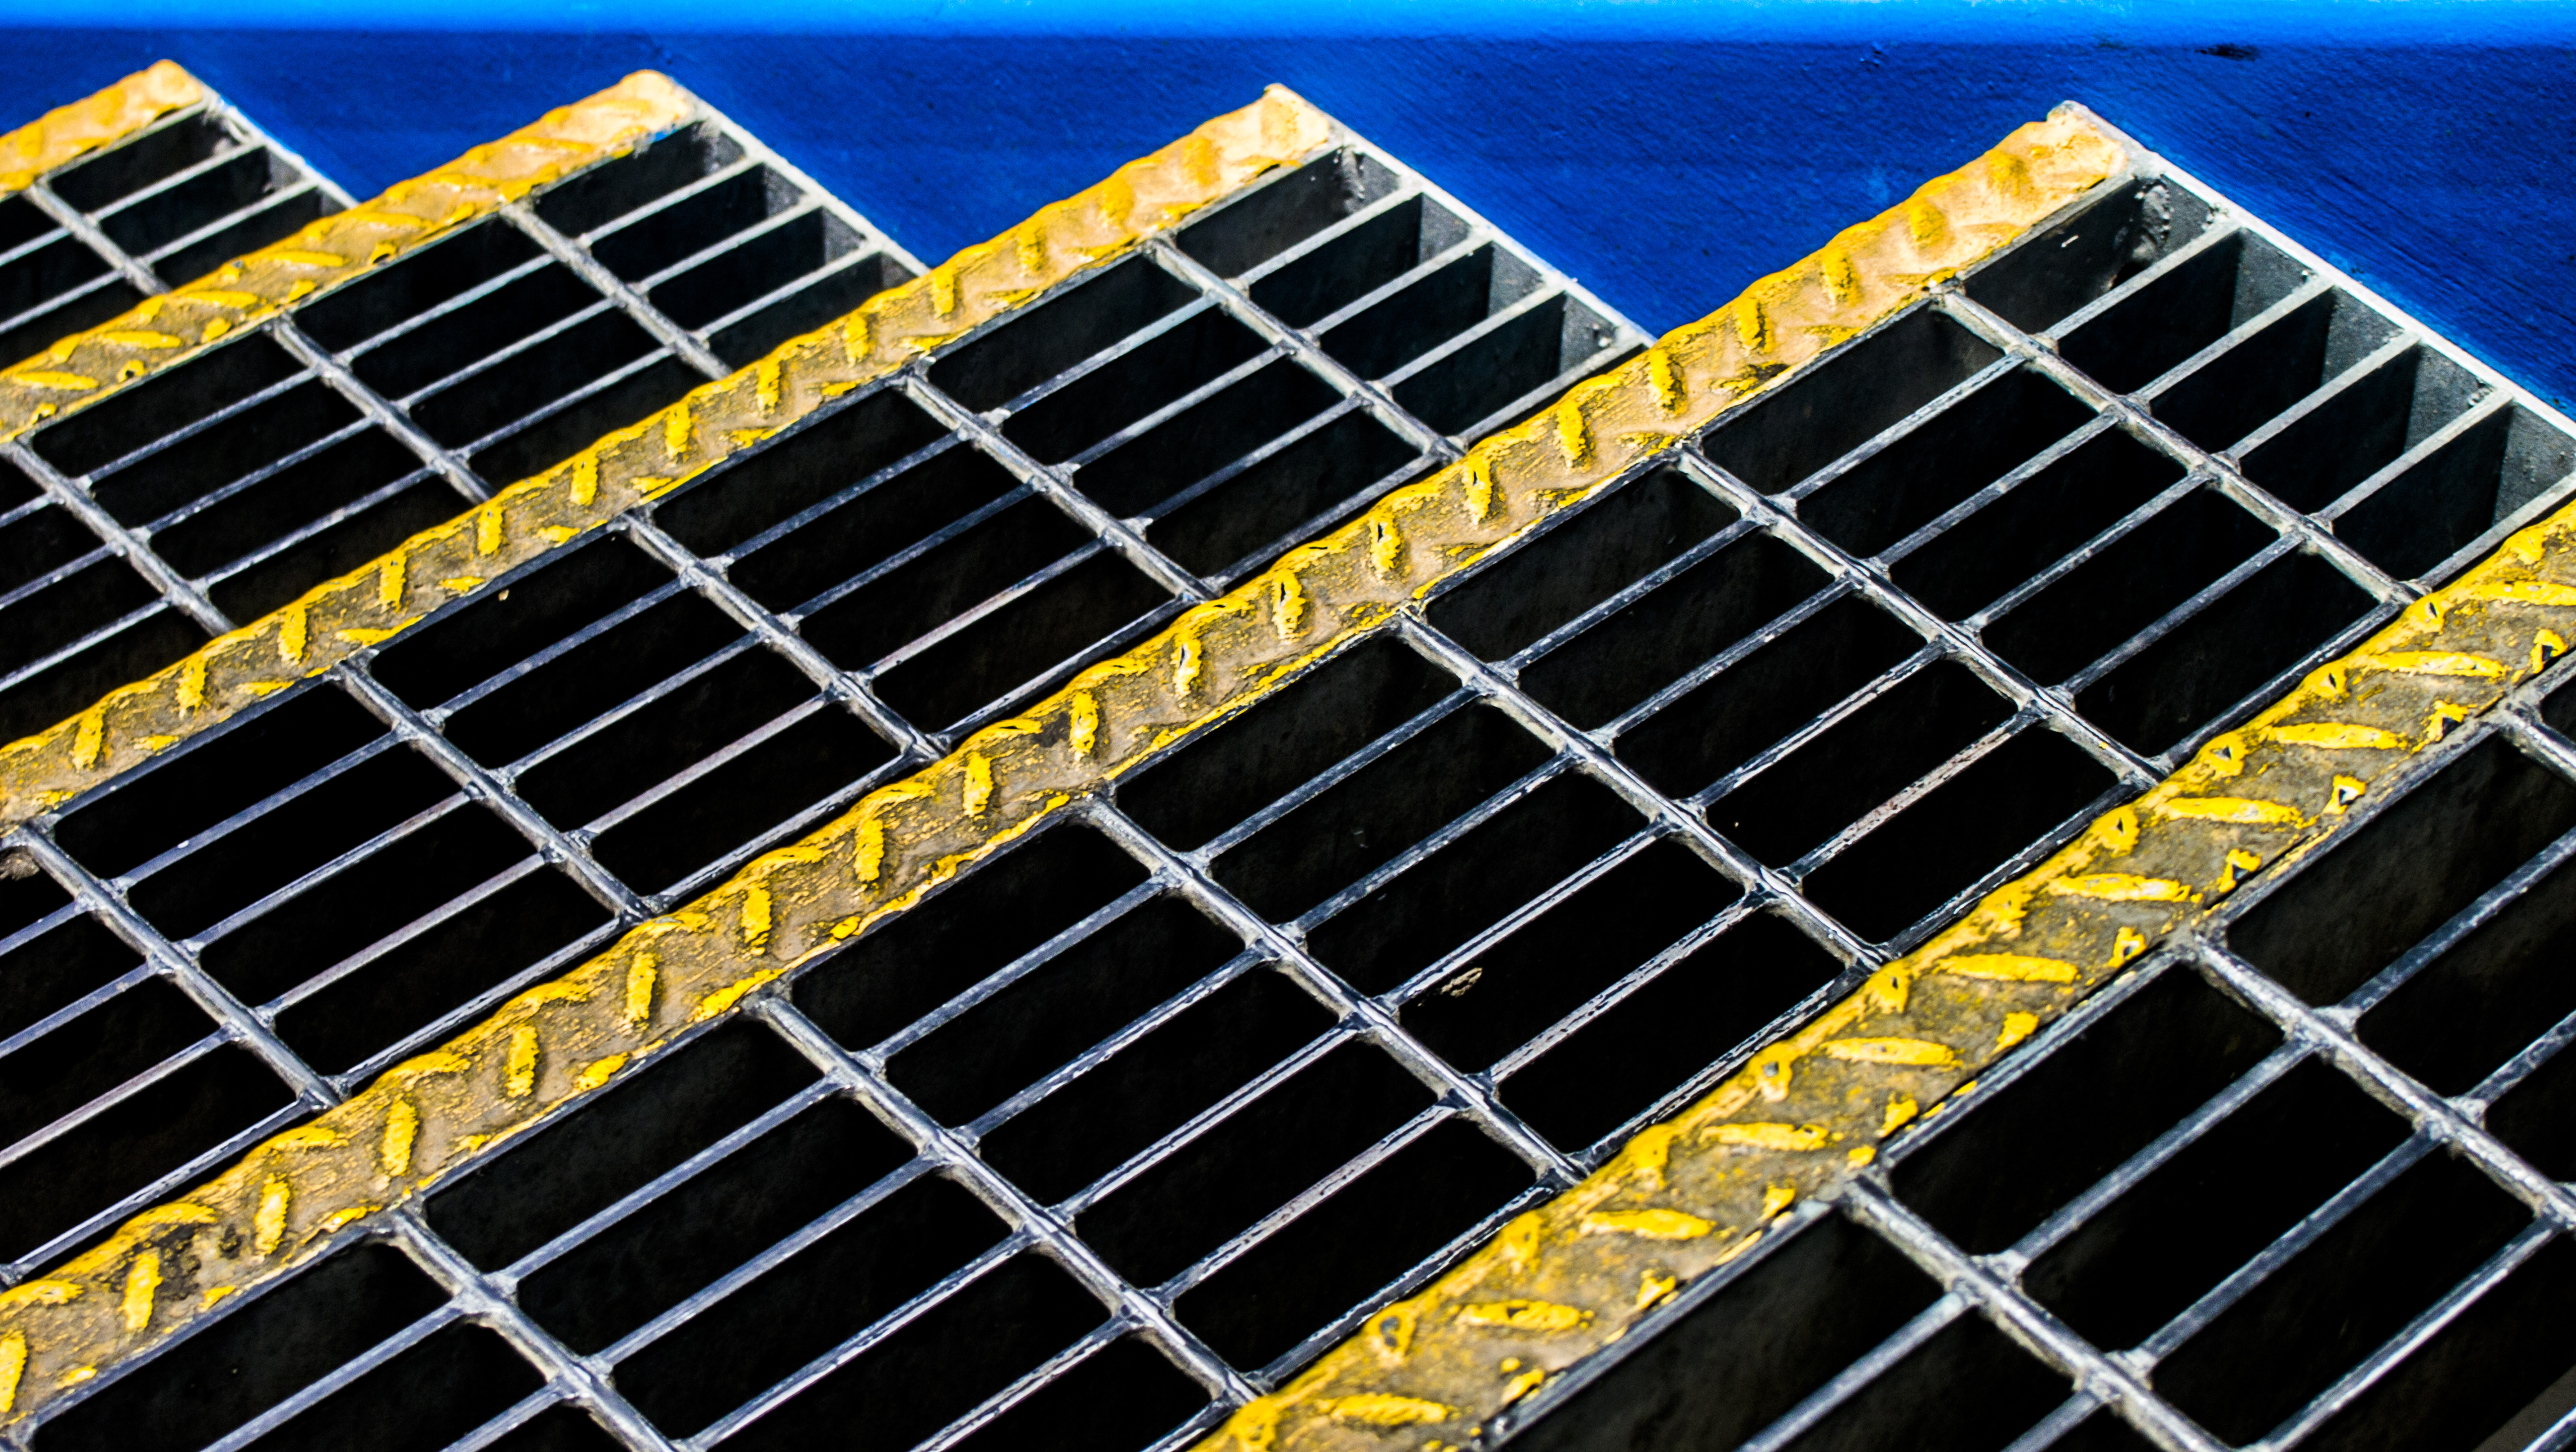
abstract, structure, steel, geometric, artistic, blue, yellow, stadium, grate, solar panel, creativecommons, stairs, net, minimal, shape, simple, challengegamewinner, sport venue